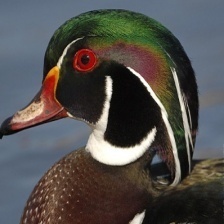
Species: WOOD DUCK
Scientific name: AIX SPONSA
ImageNet parent category: drake